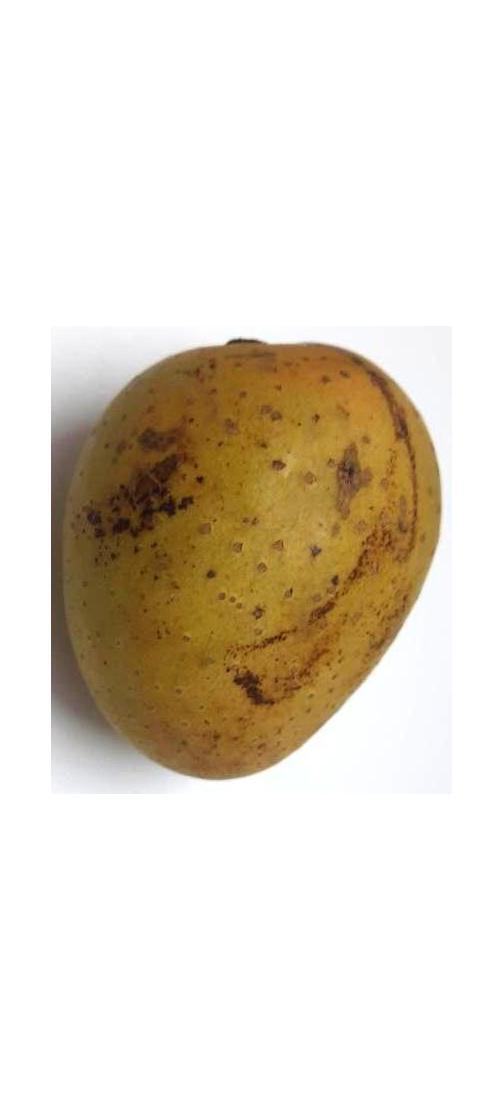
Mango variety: Gourmoti